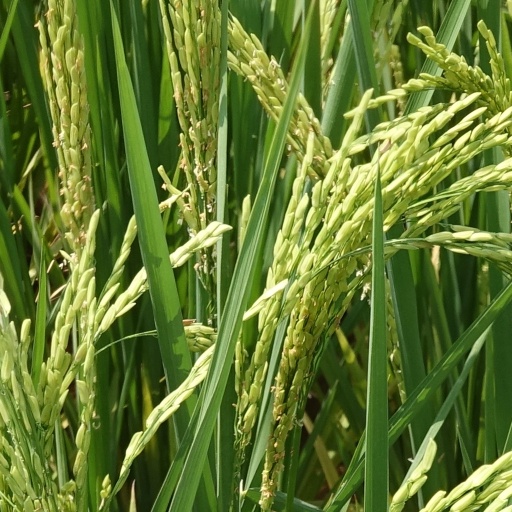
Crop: rice